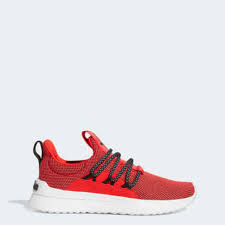
Label: Sneaker